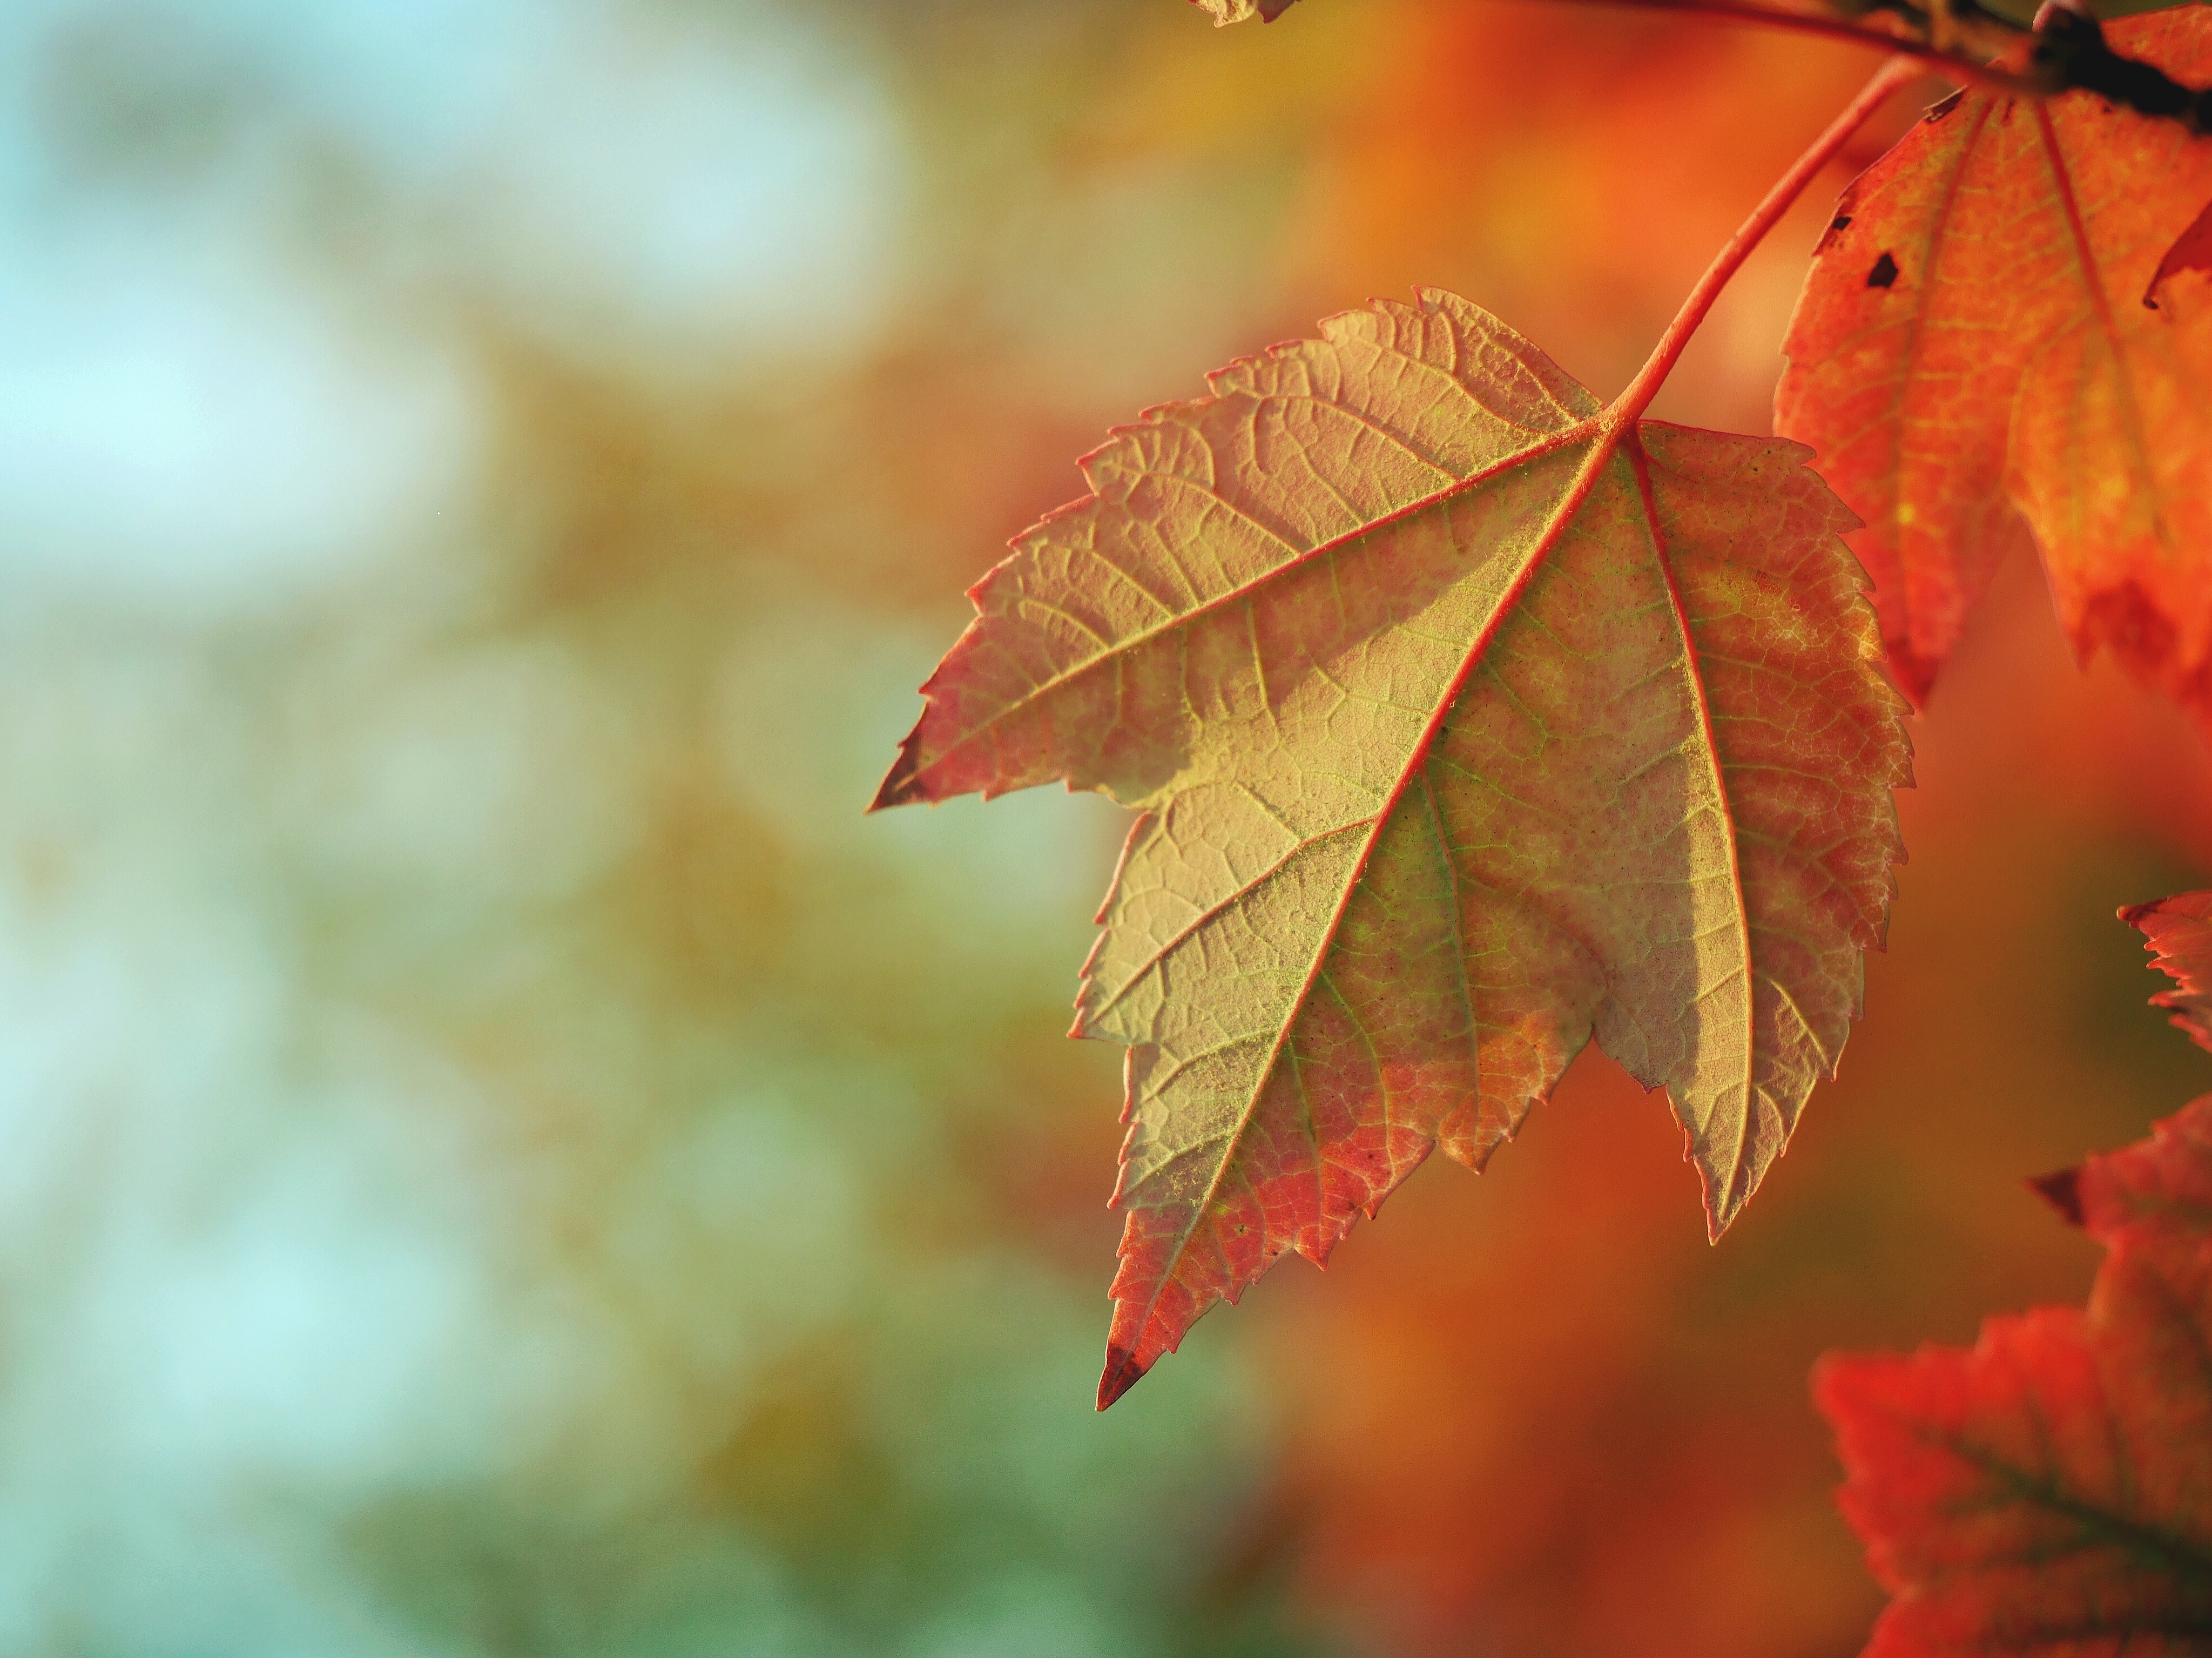
tree, nature, branch, light, blur, growth, plant, sun, sunlight, leaf, fall, flower, petal, summer, red, lush, color, autumn, season, maple, maple tree, maple leaf, close up, outdoors, bright, change, macro photography, woody plant, land plant